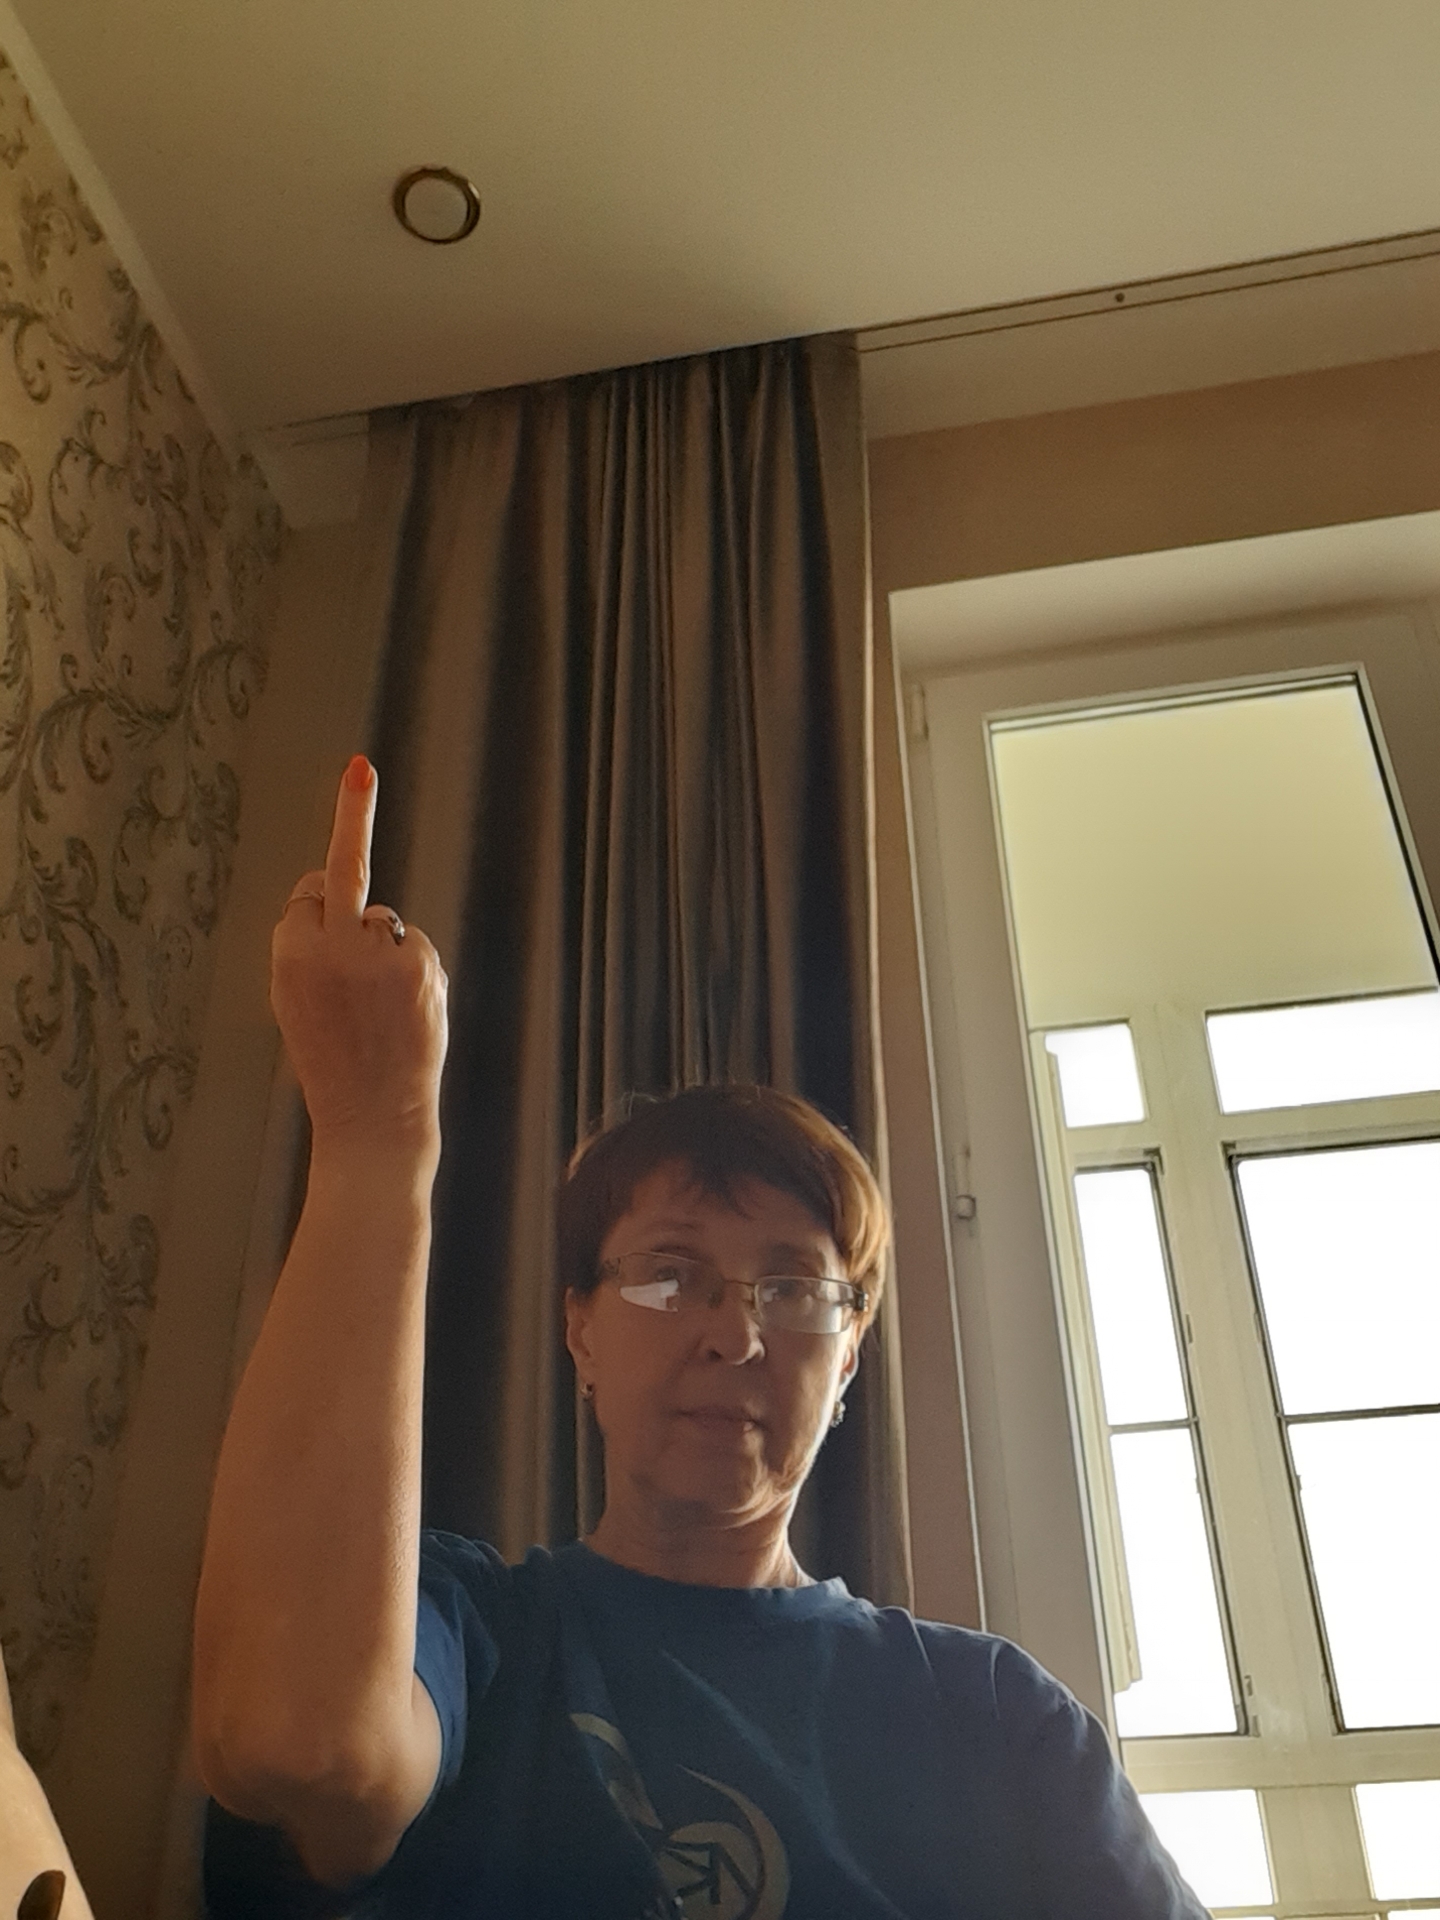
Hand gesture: middle_finger